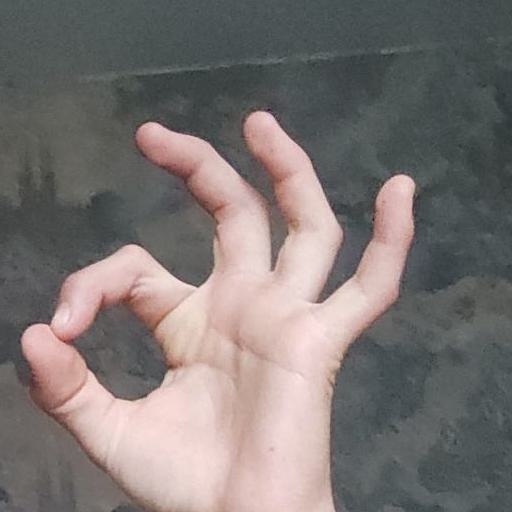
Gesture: ok